Yukaghir people

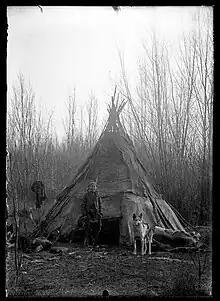
Photo of Yukaghir man with his laika taken by Vladimir Jochelson during the Jesup North Pacific Expedition in 1901

Modern Yukaghirs are thought to be descendants of the late Neolithic Ymyyakhtakh culture.